List of airports in Bermuda

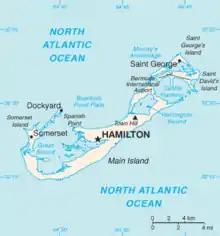
Map of Bermuda

Bermuda, officially the Bermuda Islands, is a British overseas territory in the North Atlantic Ocean. Located off the east coast of the United States, its nearest landmass is Cape Hatteras, North Carolina, about 1,030 kilometres (640 mi) to the west-northwest. It is about 1,373 km (853 mi) south of Halifax, Nova Scotia, Canada, and 1,770 km (1,100 mi) northeast of Miami, Florida. The territory consists of approximately 138 islands, with a total area of 71.7 km (27.7 sq. mi.). Its capital city is Hamilton.